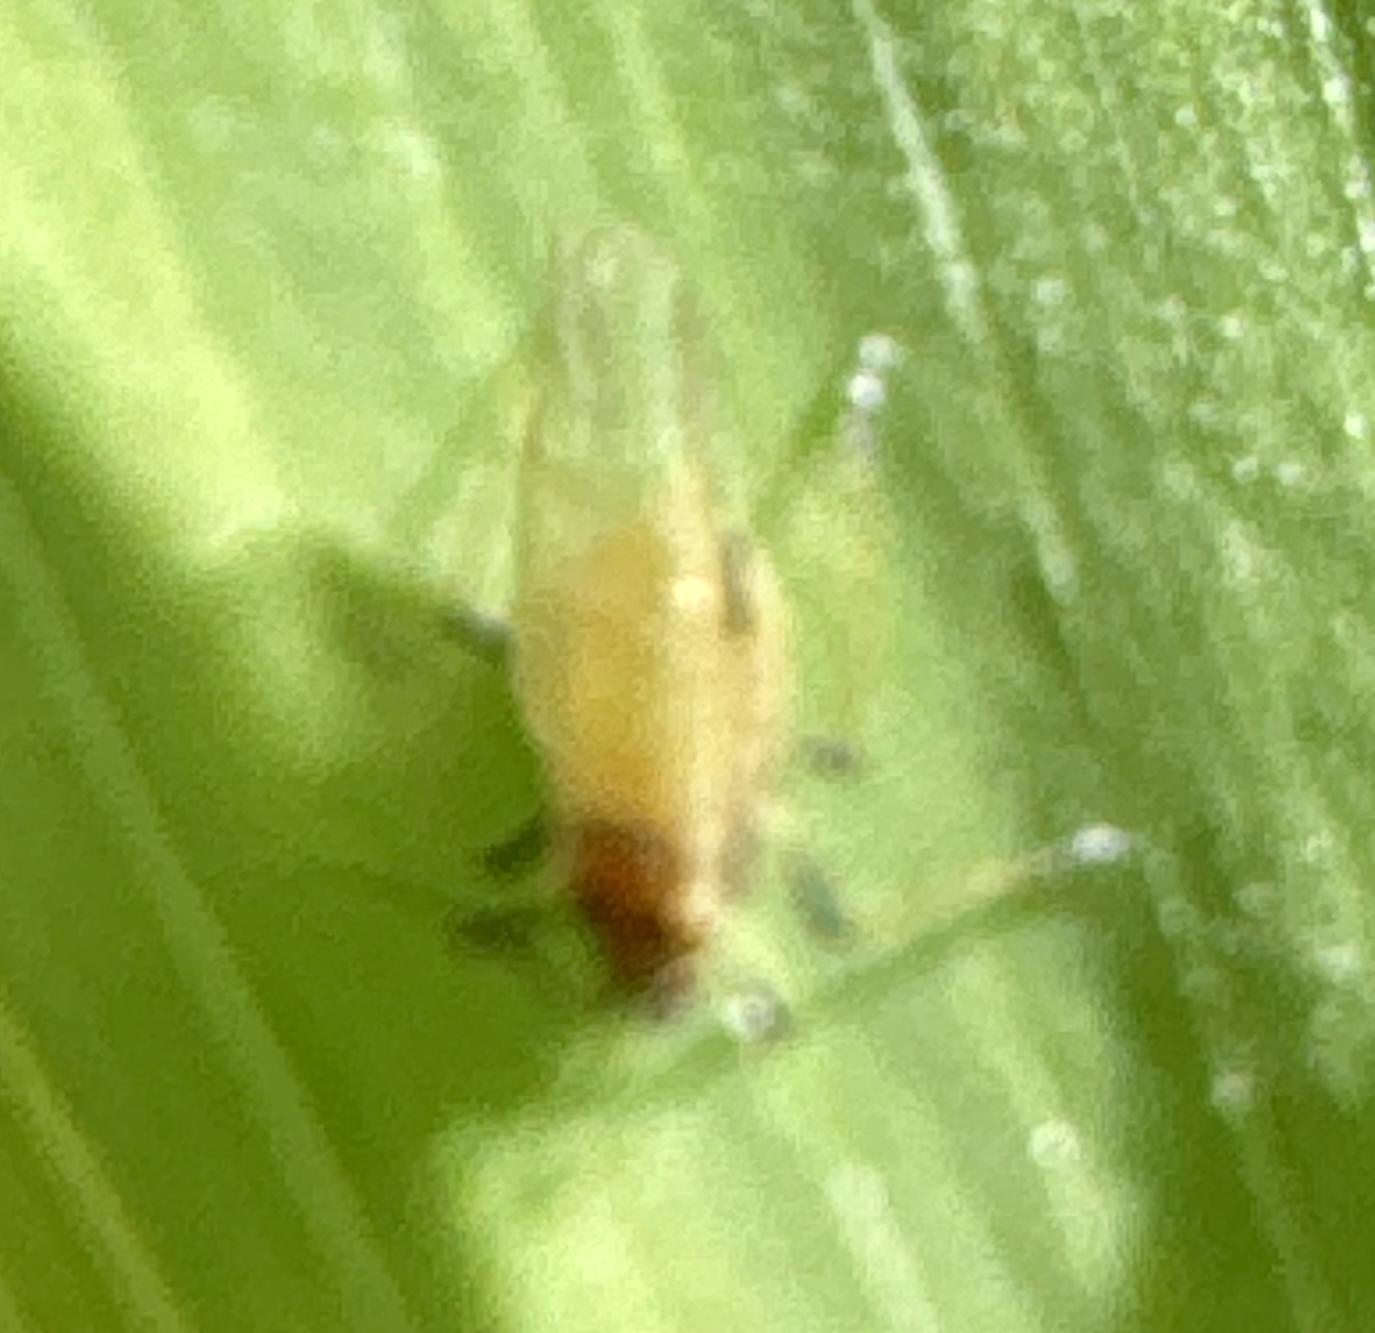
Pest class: english_grain_aphid